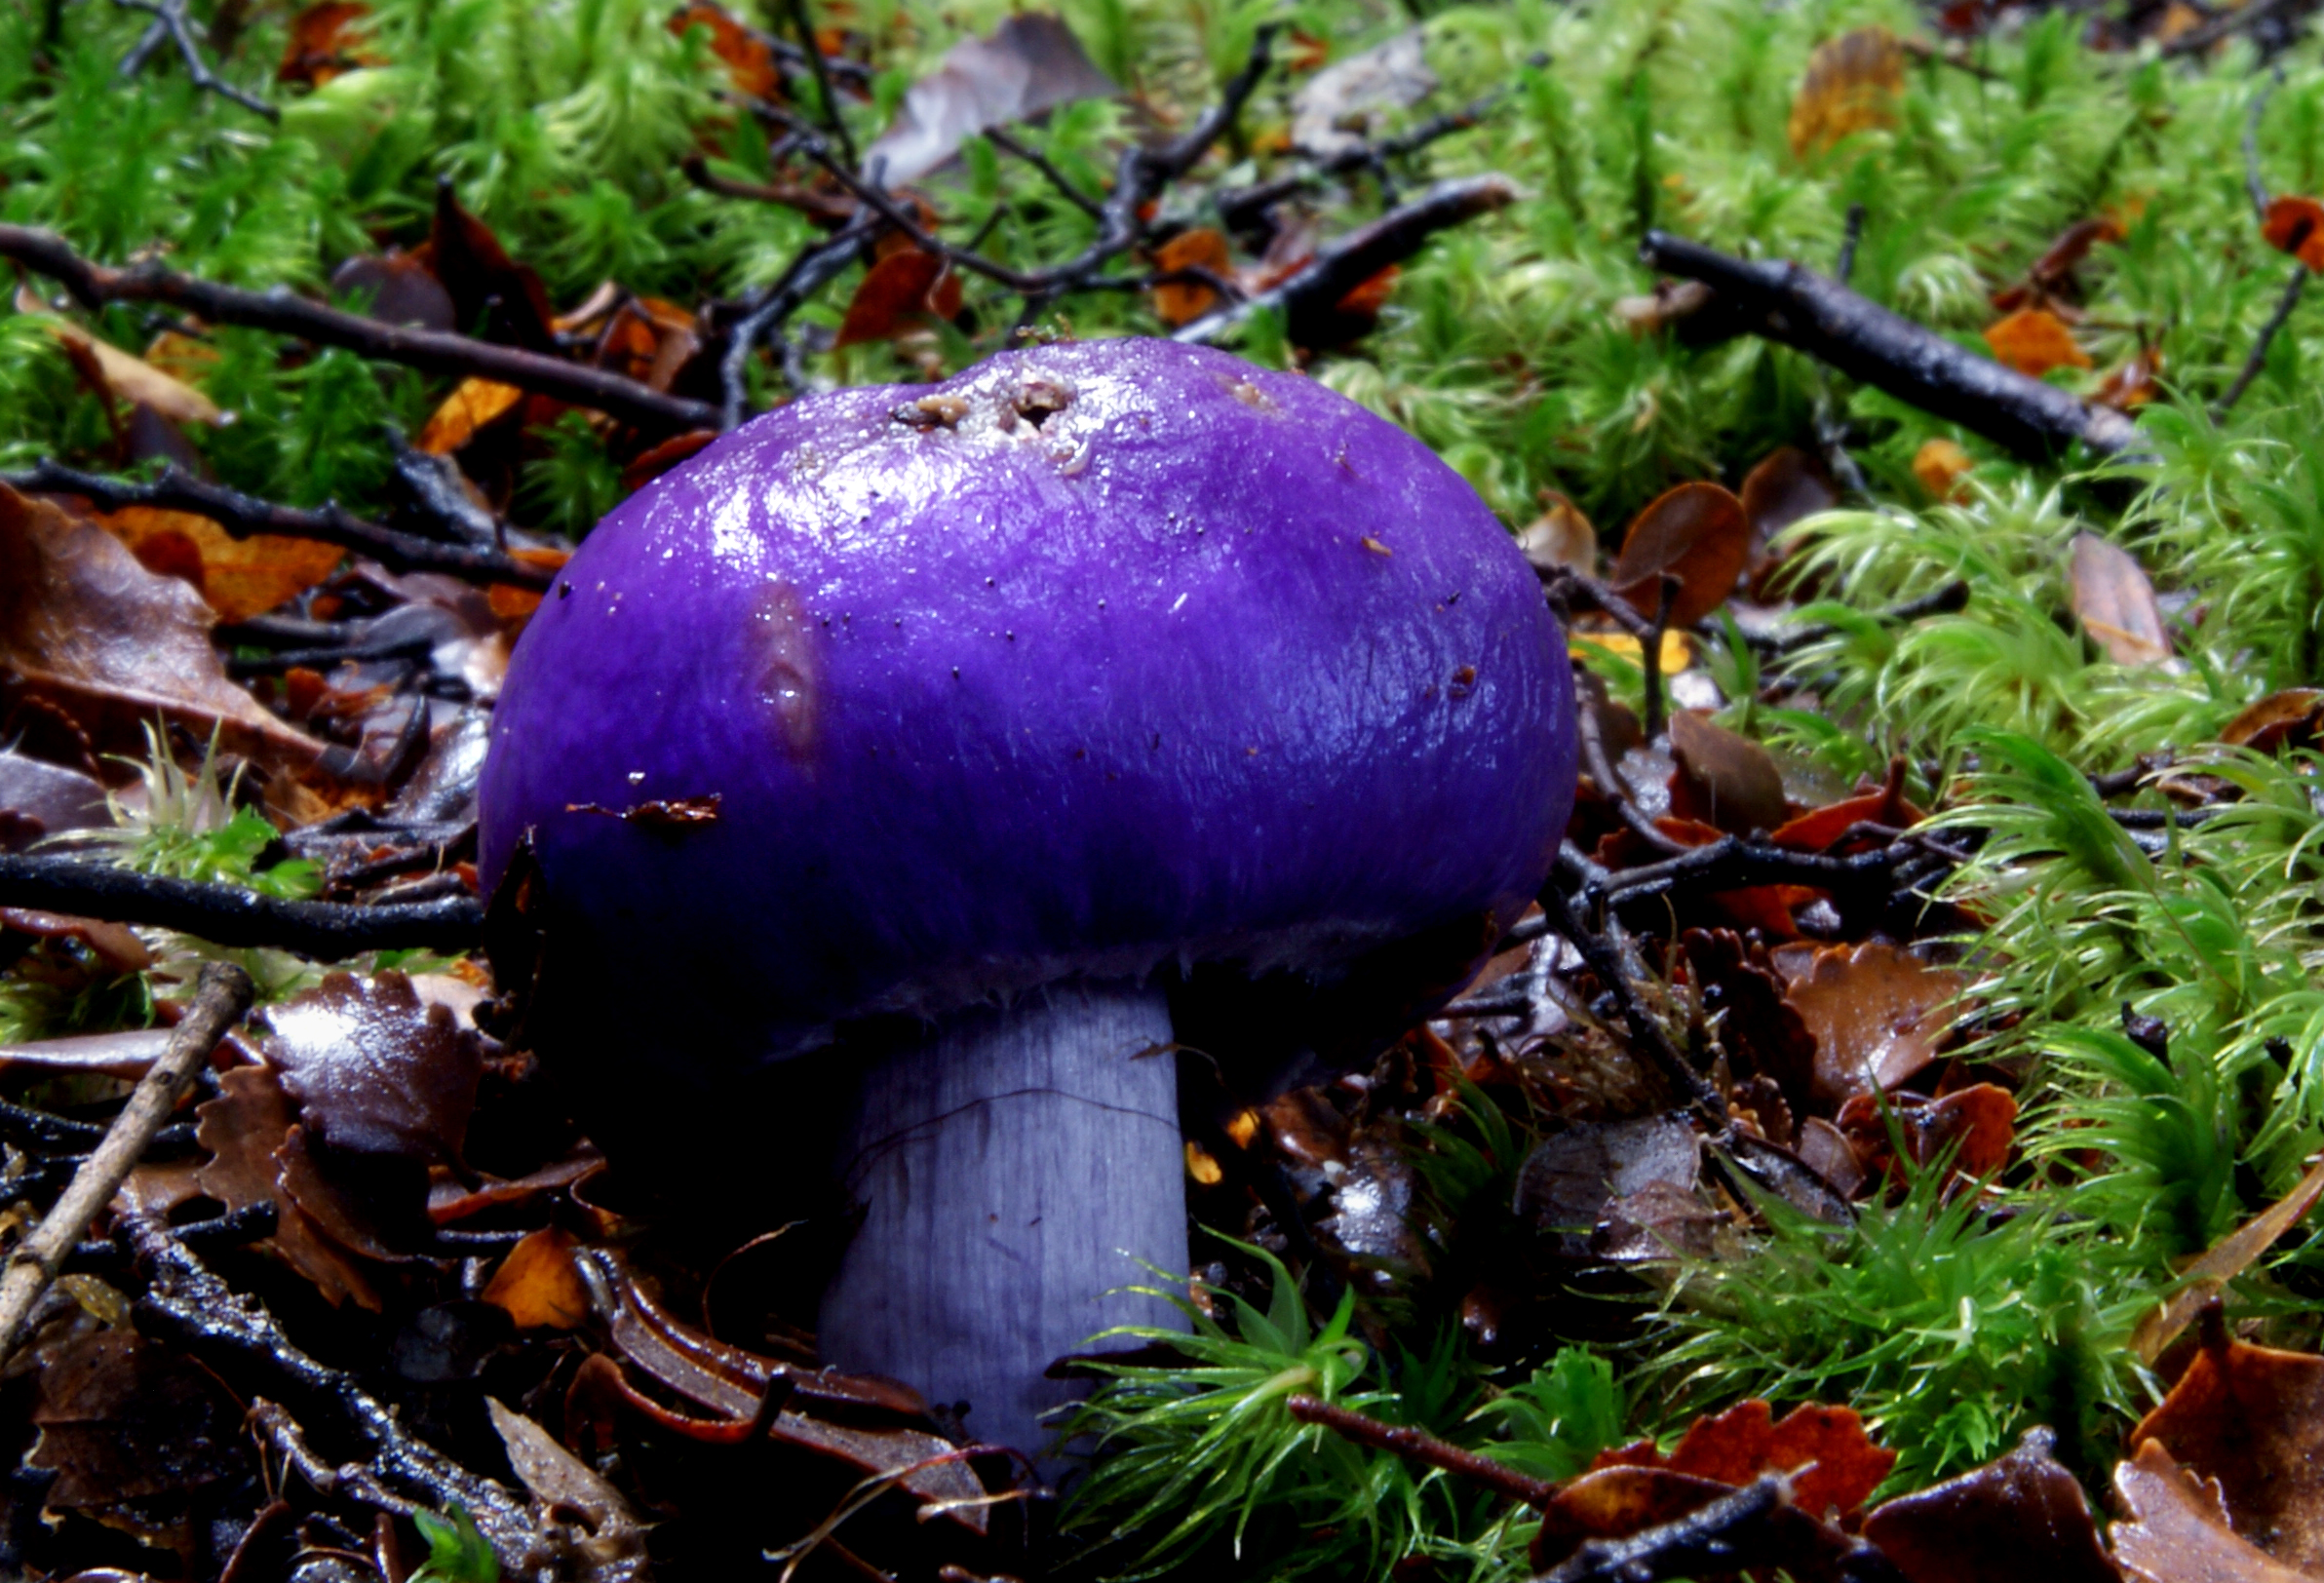
tree, nature, forest, plant, flower, autumn, botany, mushroom, flora, fungus, fungi, rainforest, woodland, habitat, bluefungi, agaric, bolete, violetpouch, purplefungi, macro photography, natural environment, agaricomycetes, agaricaceae, penny bun